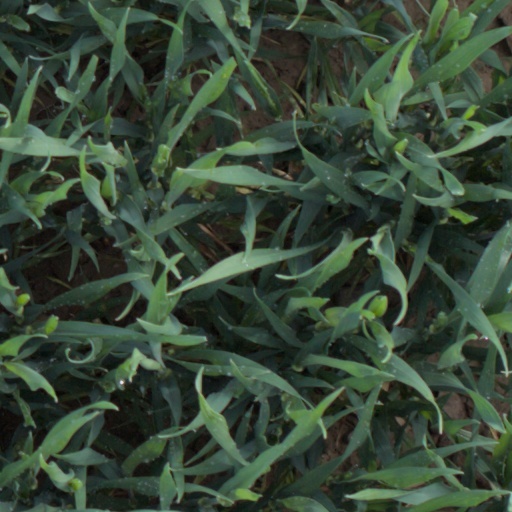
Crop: wheat